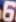
Number: 6